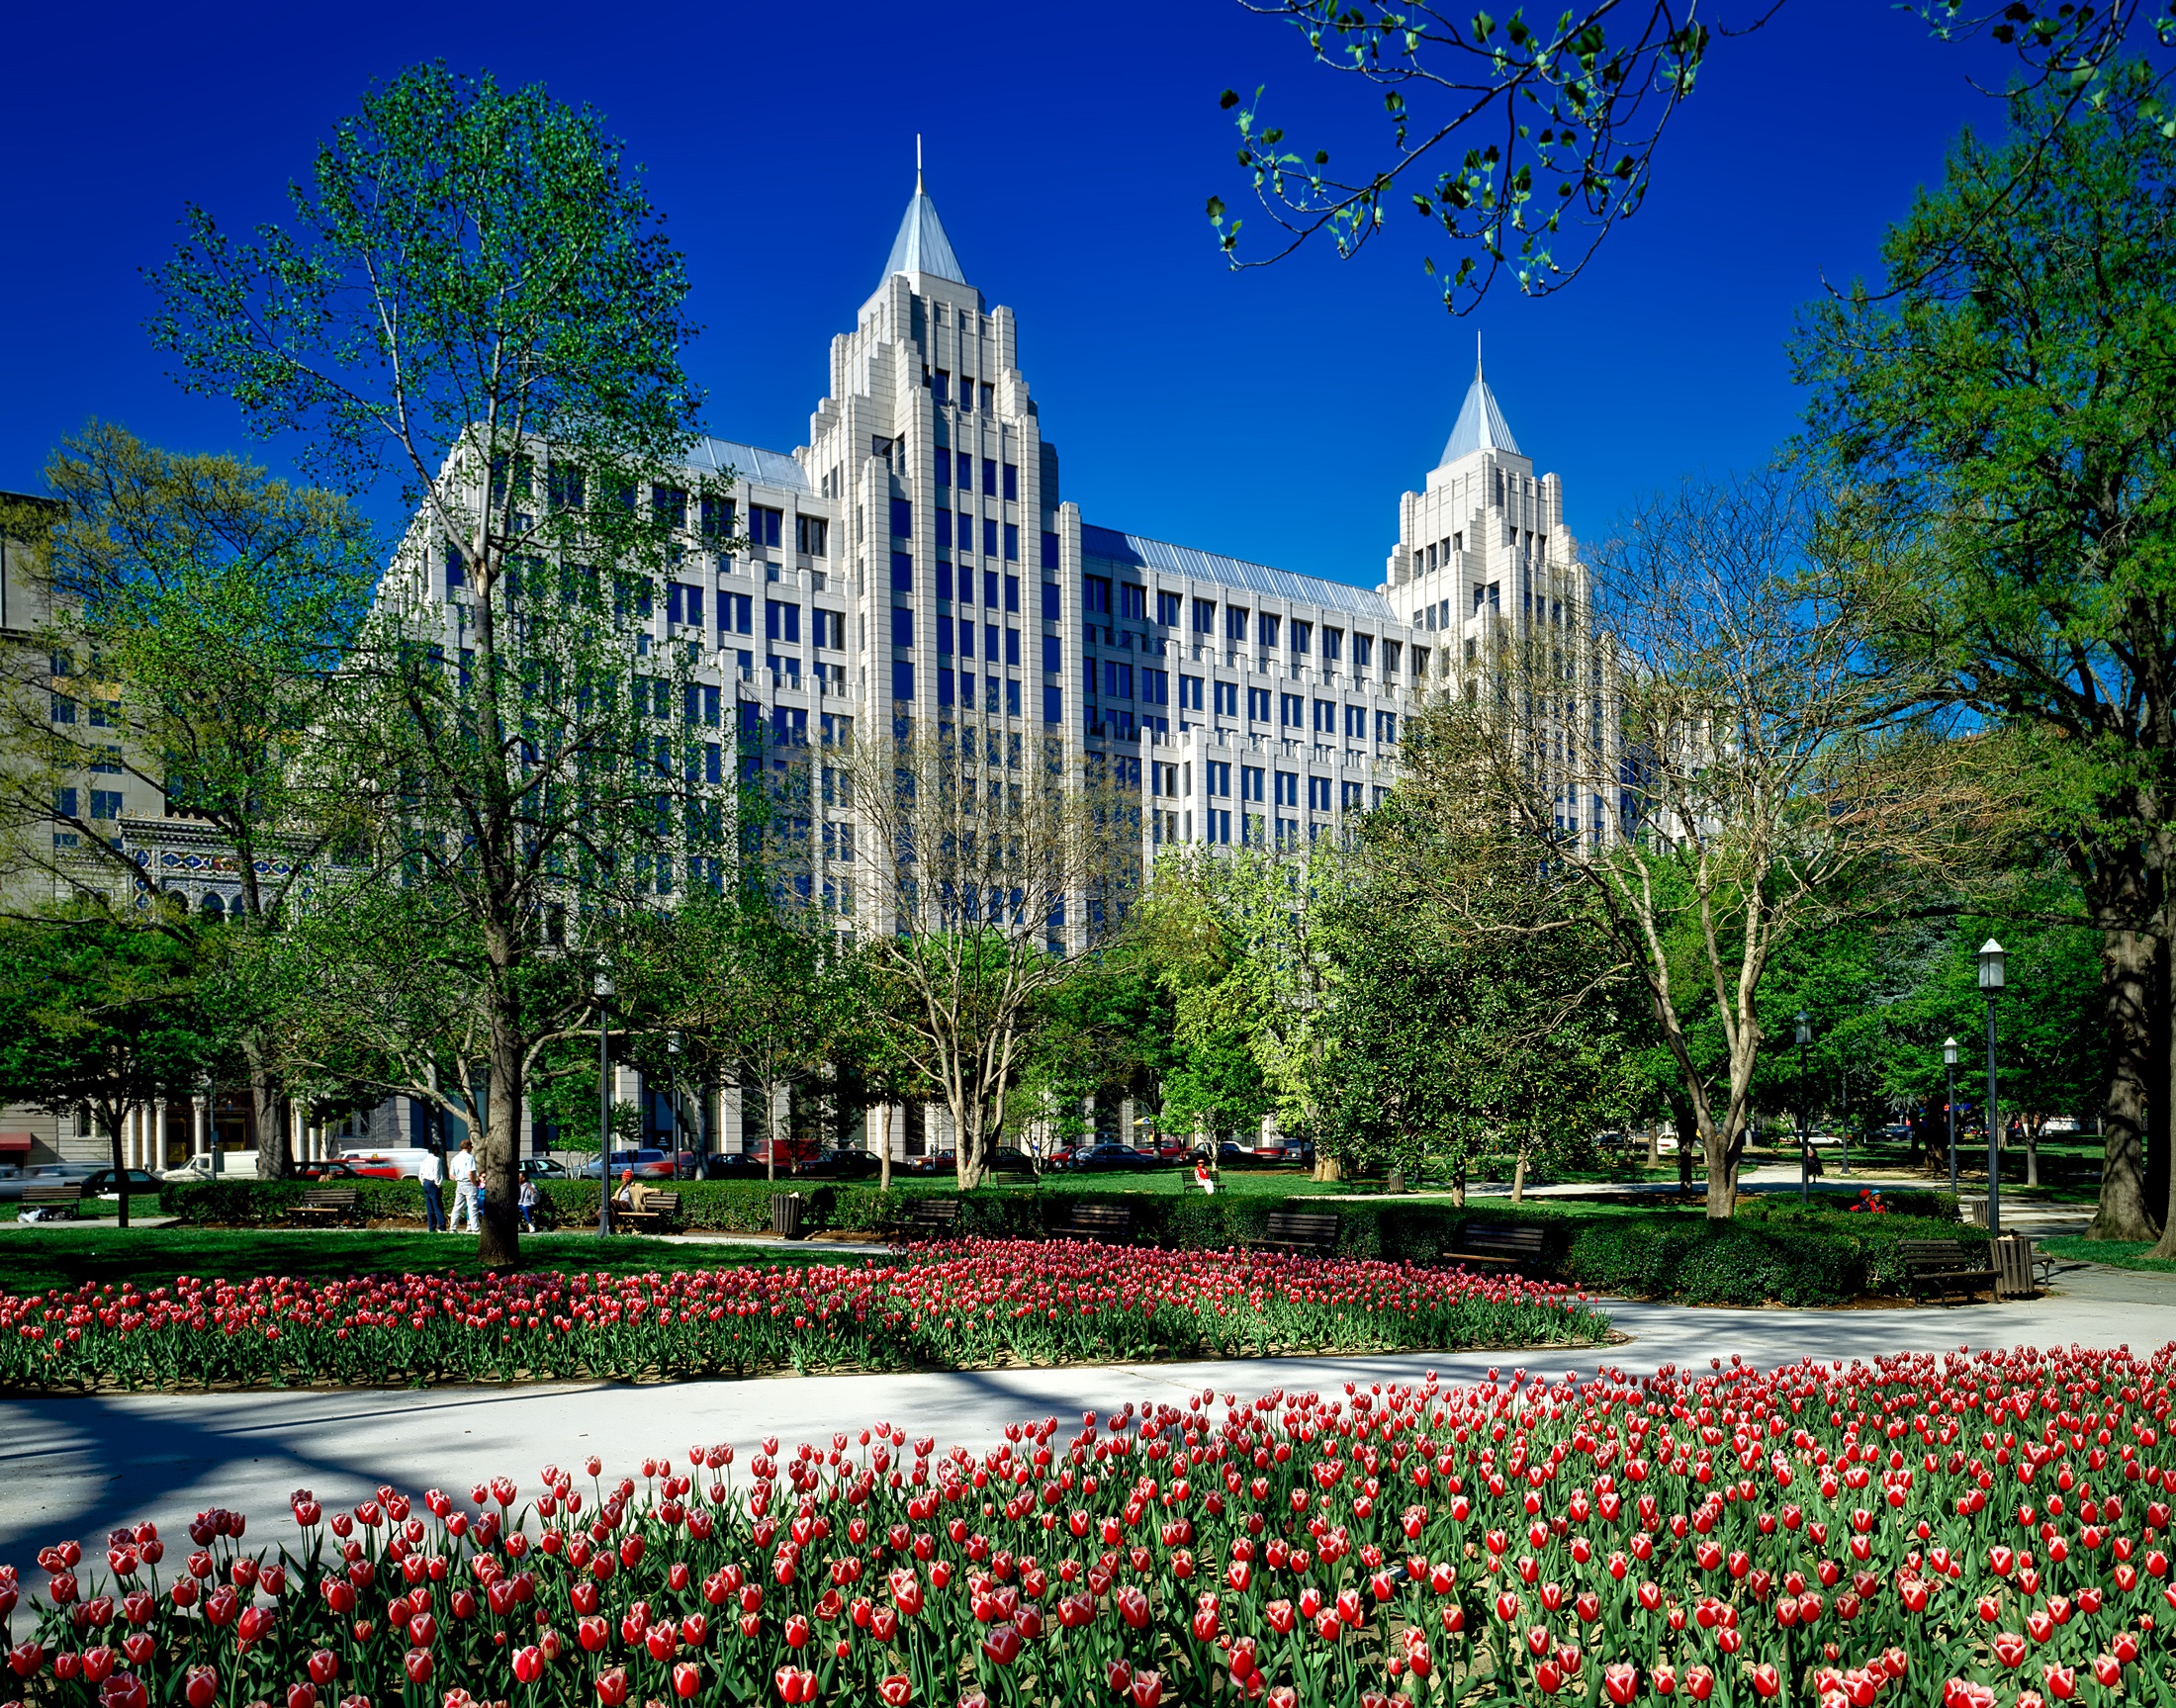
tree, nature, flower, city, urban, cityscape, plaza, park, landmark, garden, plants, flowers, outdoors, hdr, buildings, estate, tulips, c, idyll, neighbourhood, washington d, franklin park, residential area